SUN workstation

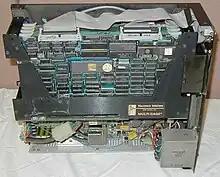
The three boards (plus memory extension) as later marketed by Sun Microsystems circa 1983

The Multibus computer interface made it possible to use standard enclosures, and to use circuit boards made by different vendors to create other configurations.